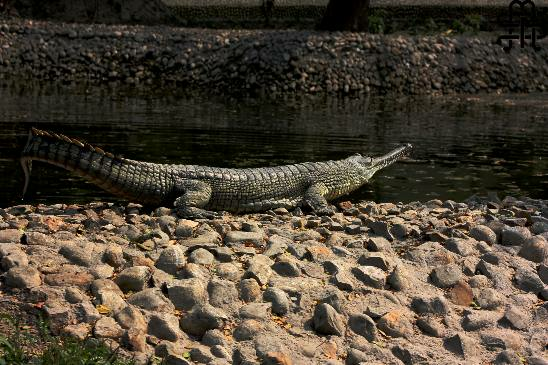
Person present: No